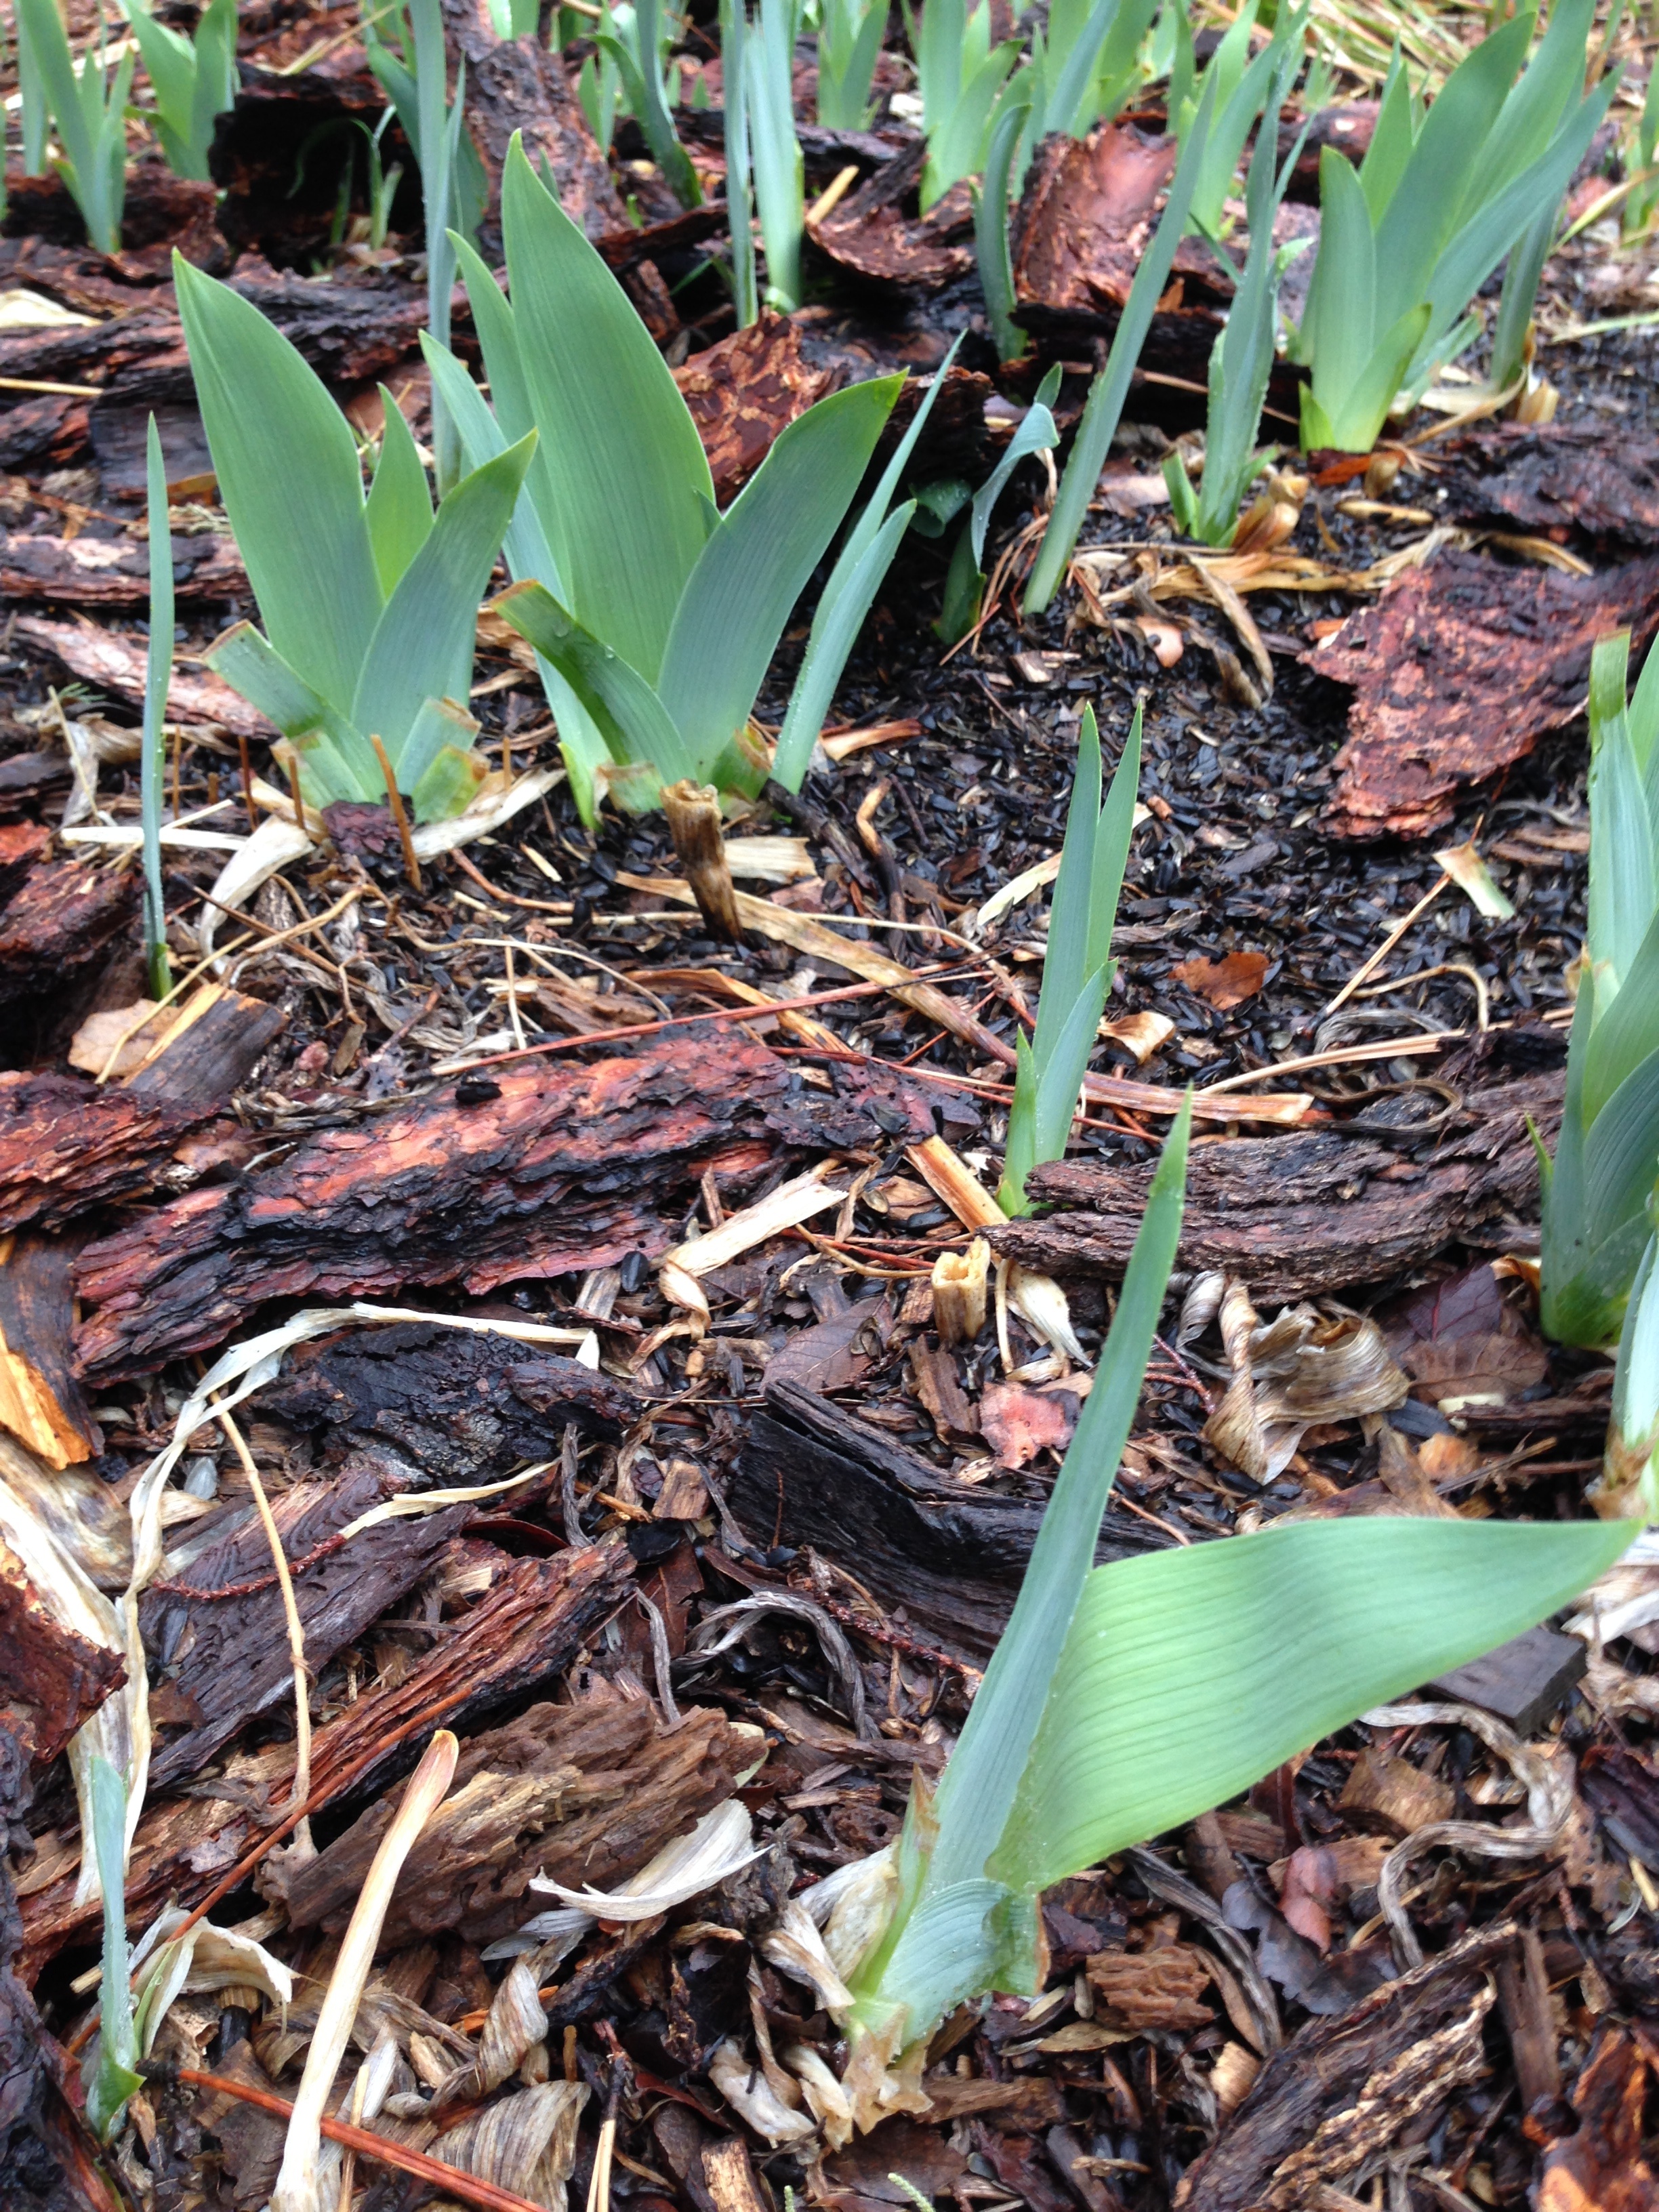
plant, leaf, flower, herb, produce, soil, botany, garden, flora, cool image, flowering plant, grass family, land plant